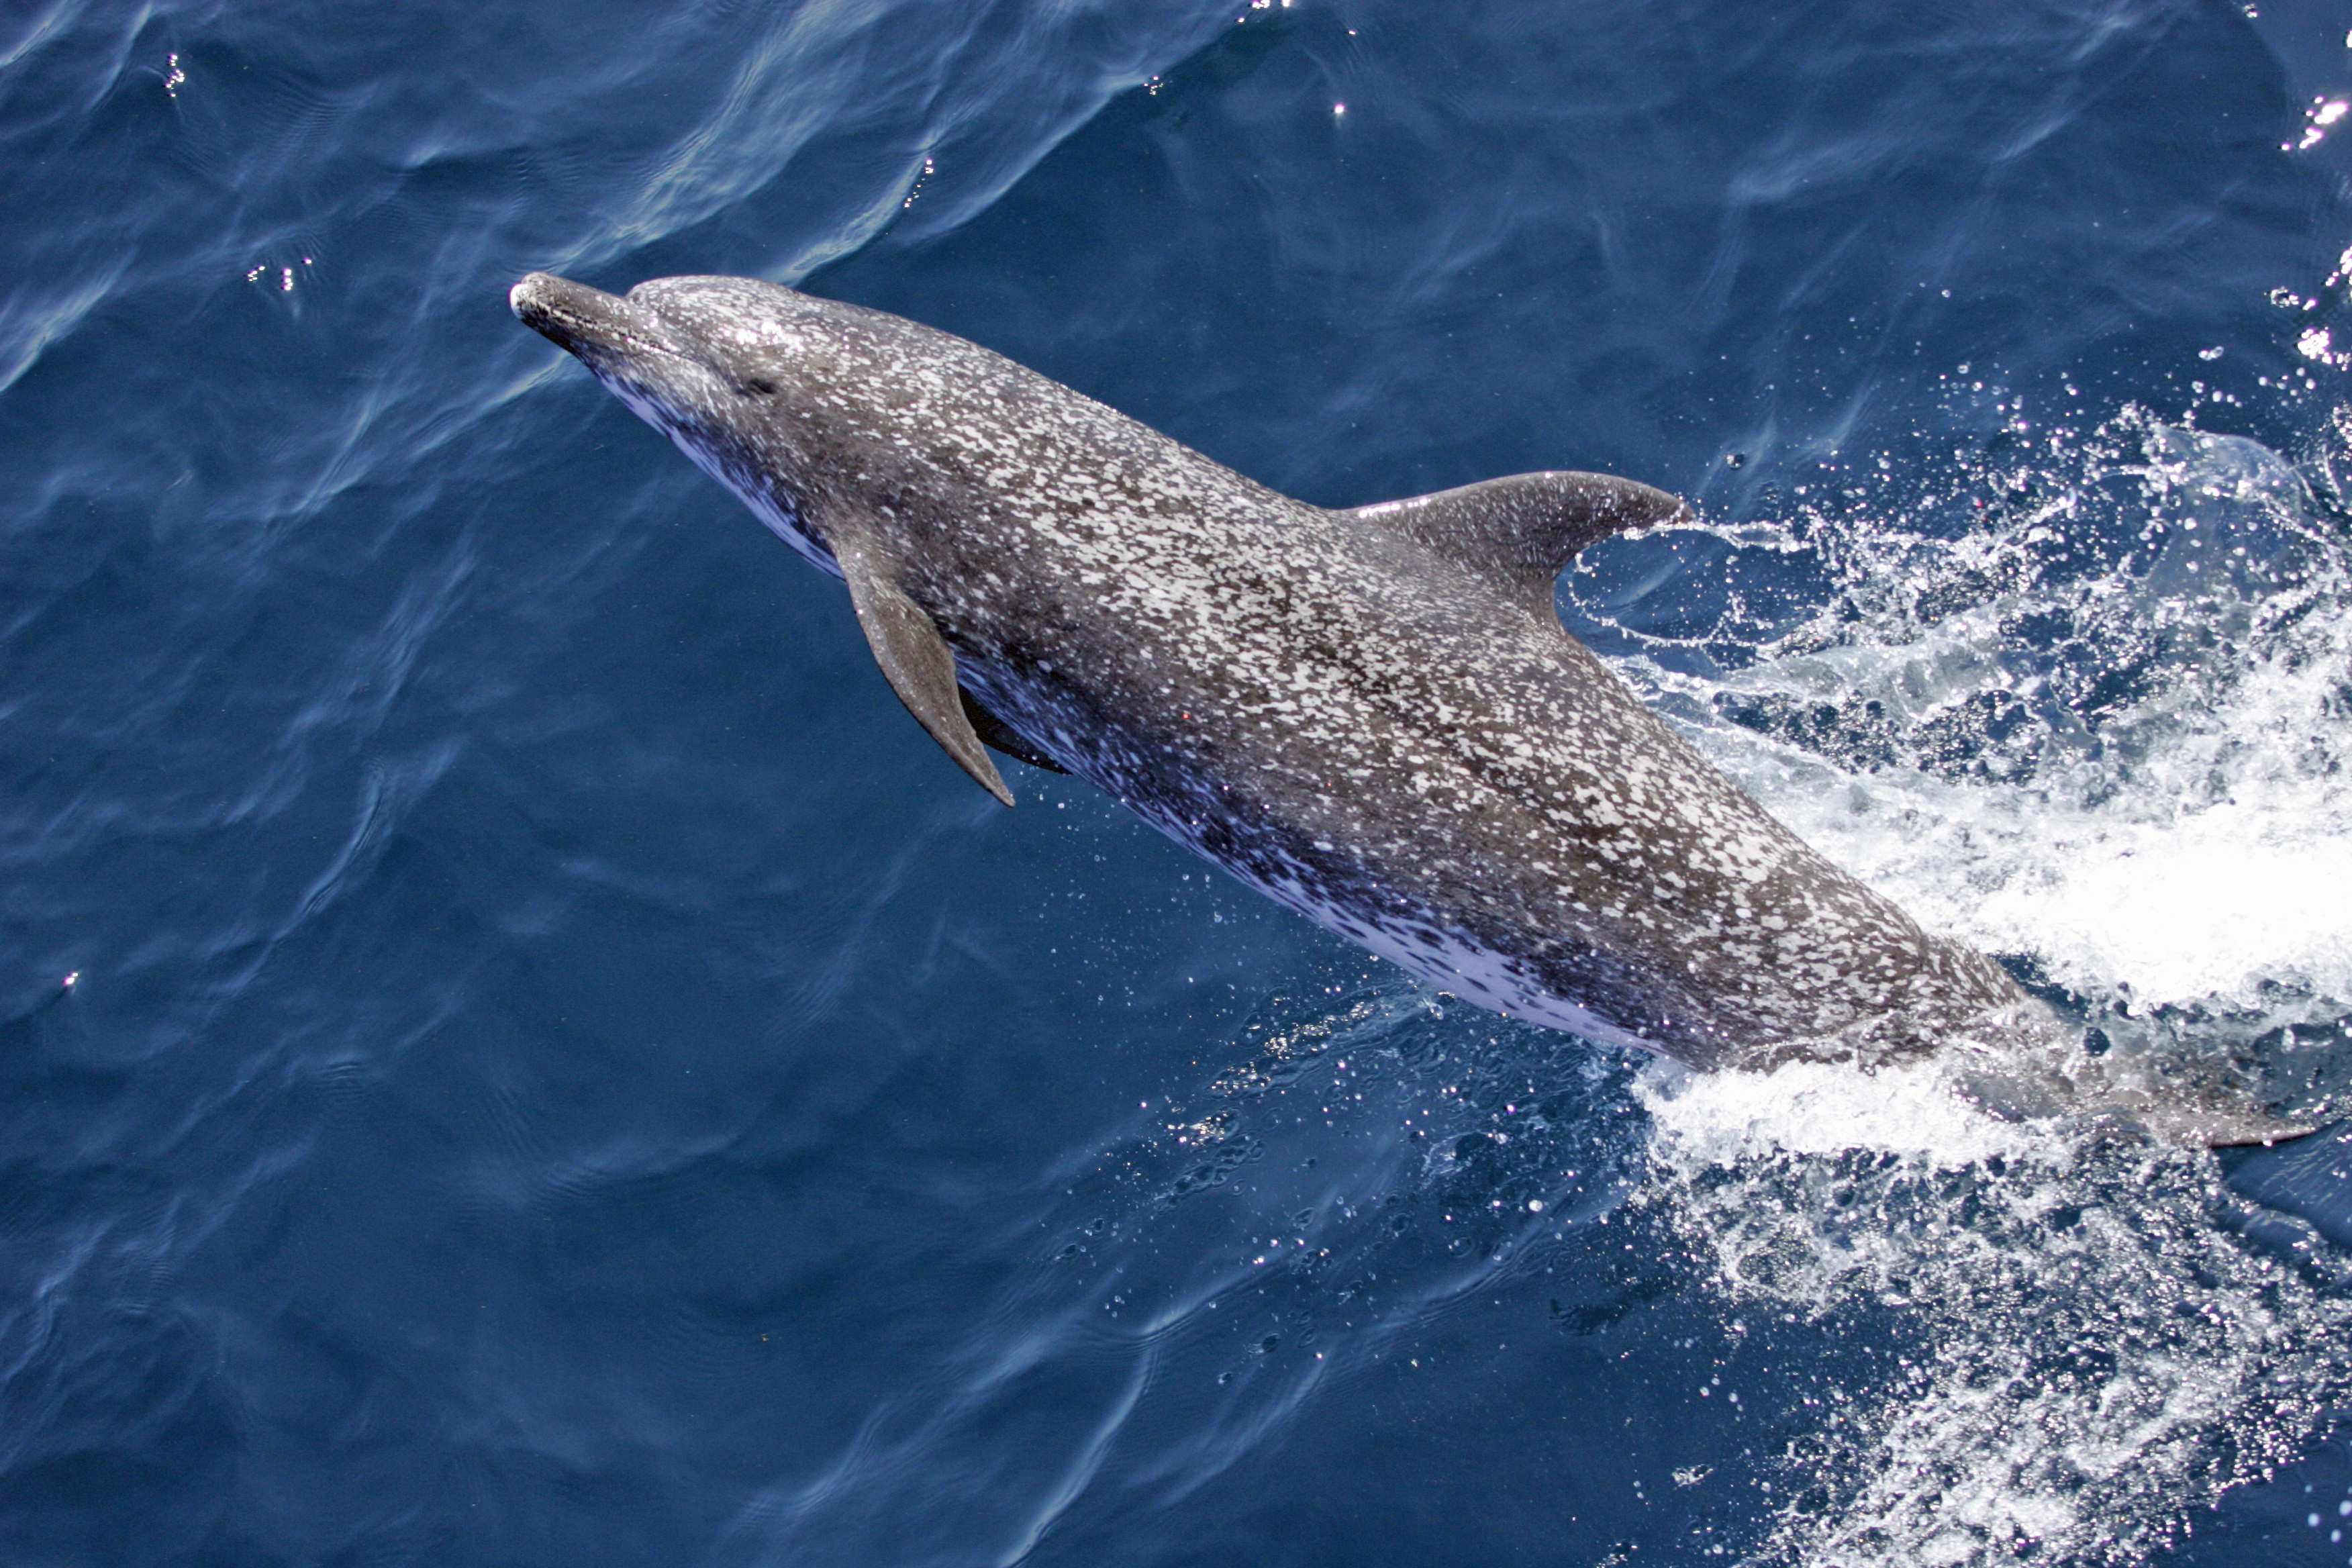
nature, ocean, jump, biology, mammal, leap, fish, swimming, marine, vertebrate, dolphin, marine mammal, marine biology, spinner dolphin, stenella, common bottlenose dolphin, short beaked common dolphin, rough toothed dolphin, striped dolphin, atlantic spotted dolphin